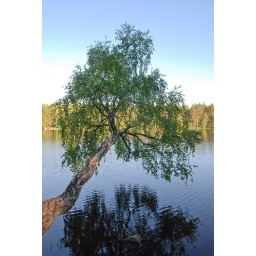
A tree stretching over the lake